Korean cannon

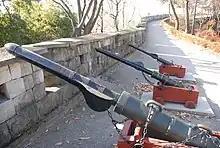
Three large chongtong at the Jinju Fortress museum. The closest is a "cheonja-chongtong", the second is a "jija-chongtong", and the third is a "hyeonja-chongtong". The cannon is equipped with a large arrow, Daejanggunjeon(대장군전/大將軍箭).

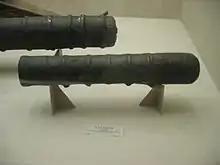
Joseon navy cannons.

The small-but-powerful cannons of this era saw extensive use during the Japanese invasions of Korea (1592–98), by both the Joseon Army and the Navy. They were very effective against the weaker-built Japanese ships.